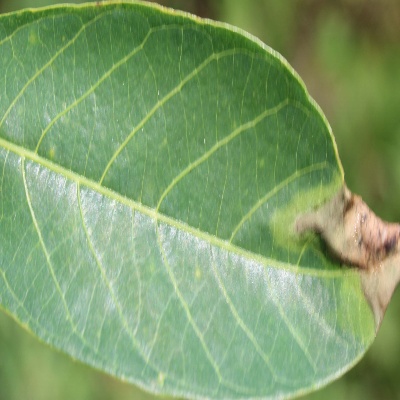
Crop: Cassava
Condition: bacterial blight